USS Kwajalein

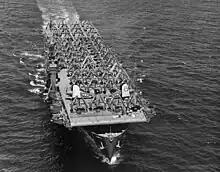
The packed flight deck of "Kwajalein" during a transport mission, 19 July 1944. Numerous Vought F4U Corsair fighters and Grumman TBF Avenger torpedo bombers are visible.

"Kwajalein" was a "Casablanca"-class escort carrier, the most numerous type of aircraft carriers ever built, and designed specifically to be mass-produced using prefabricated sections, in order to replace heavy early war losses. Standardized with her sister ships, she was long overall, at the waterline, she was long, she had a beam of , at her widest point, this was , and a draft of . She displaced standard, with a full load. She had a long hangar deck and a long flight deck. She was powered with two Skinner Unaflow reciprocating steam engines, which drove two shafts, providing , thus enabling her to make . The ship had a cruising range of at a speed of . Her compact size necessitated the installation of an aircraft catapult at her bow, and there were two aircraft elevators to facilitate movement of aircraft between the flight and hangar deck: one each fore and aft.